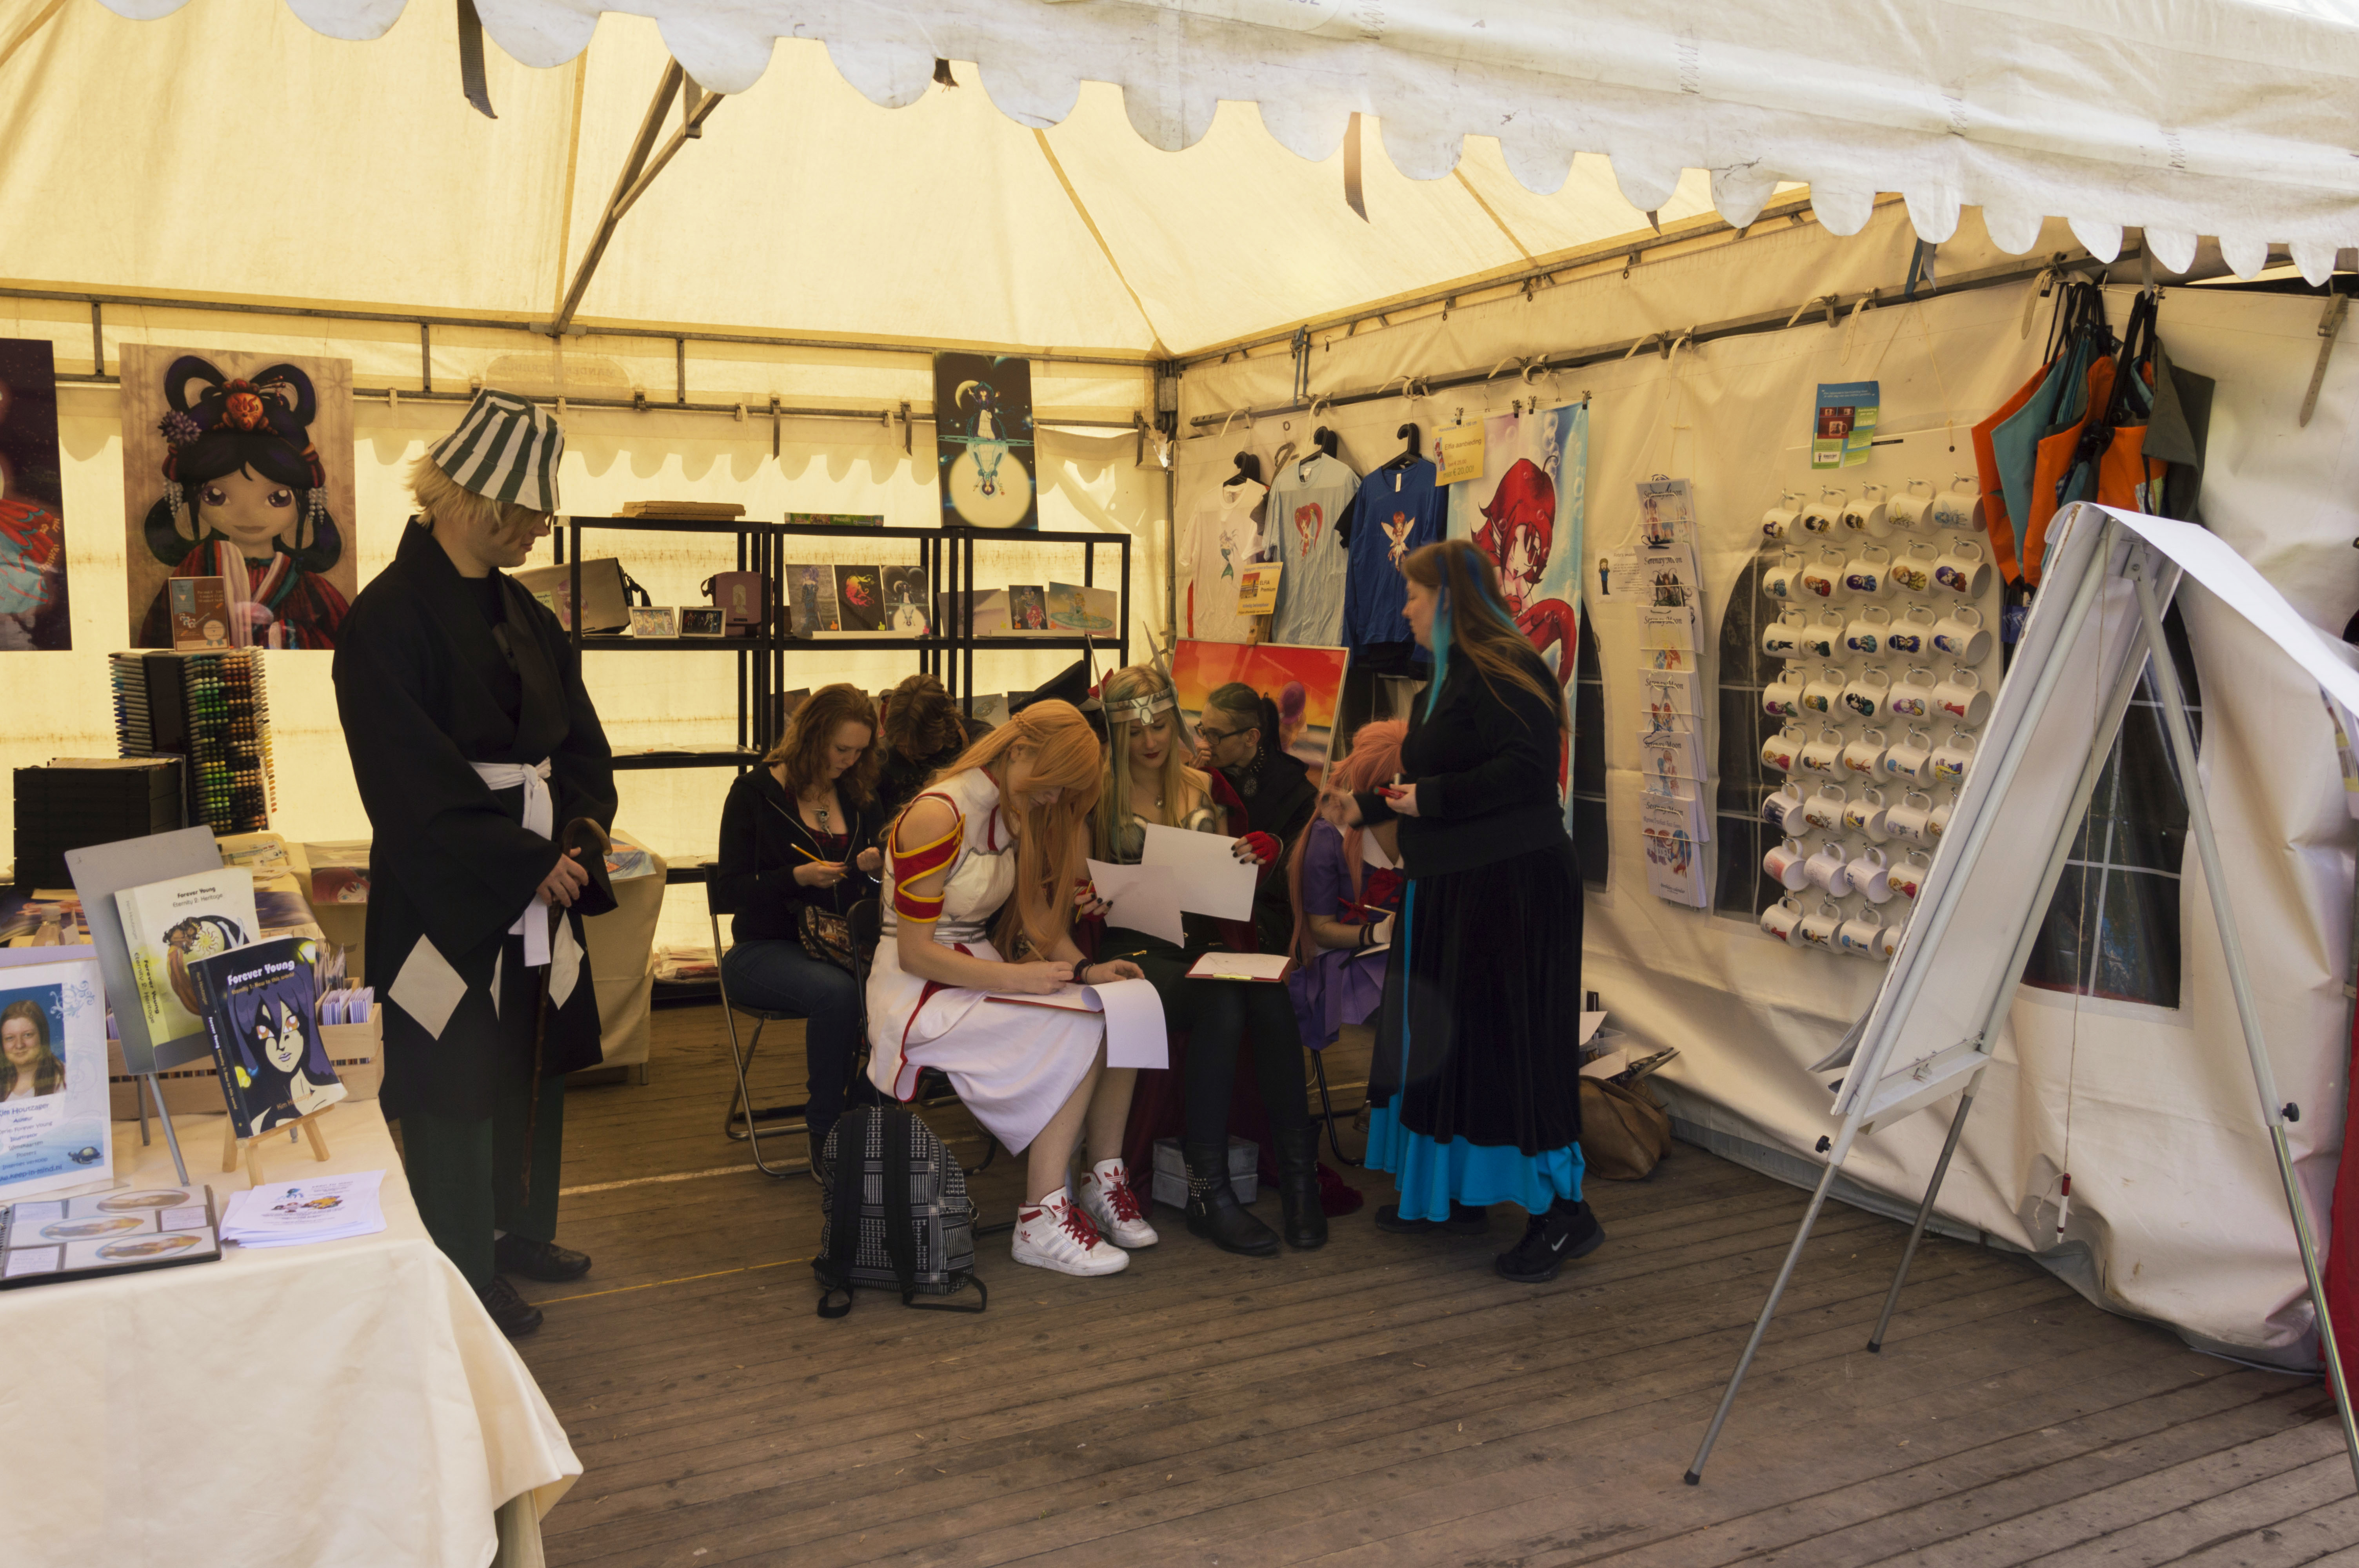
outdoor, people, photography, van, photo, community, nikon, cosplay, holland, festival, nederland, netherlands, de, fun, dutch, outdoorphotography, picture, photograph, fotos, foto, fotografie, pd, event, costume, fair, kasteel, paulvandevelde, pdvandevelde, padagudaloma, dordrecht, nederlandinfotos, eventphotography, evenementenfotografie, pvdvfotografie, pdvandeveldedordrecht, nederlandsefotografie, dutchphotogaraphy, totallydutch, fotografienederland, hollandsefotografie, fotografieholland, velde, haarzuilens, dehaar, elfia, eff, elffantasyfair, elfiahaarzuilens, elfia2014, eff2014, paulvandeveldedordrecht